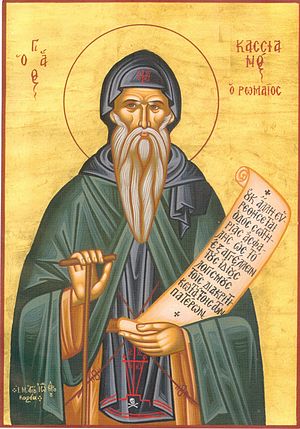
Johannes Cassianus
Johannes Cassianus.
Johannes Eremita Cassianus eller Johannes Massiliensis var en munk og forfatter. Han tog en uddannelse i græsk teologi.